USS Rijndam

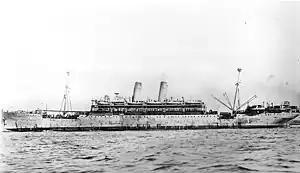
made a number of transatlantic crossings with "Rijndam", and the two ships raced each other from Saint-Nazaire to Newport News in March 1919

On 29 May "Rijndam" left Brest on her return voyage, in convoy with "Antigone", "President Lincoln", "Susquehanna", and an escort of destroyers. At sunset the next day the destroyers detached, and the troopships continued unescorted. On the morning of 31 May, attacked the convoy. Three torpedoes sank "President Lincoln". "U-90" fired torpedoes at "Rijndam", but the troopship took successful evasive action, and shortly afterward, nearly rammed a submarine cruising at periscope depth.